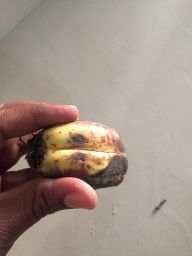
Fruit: Banana
Quality: Bad